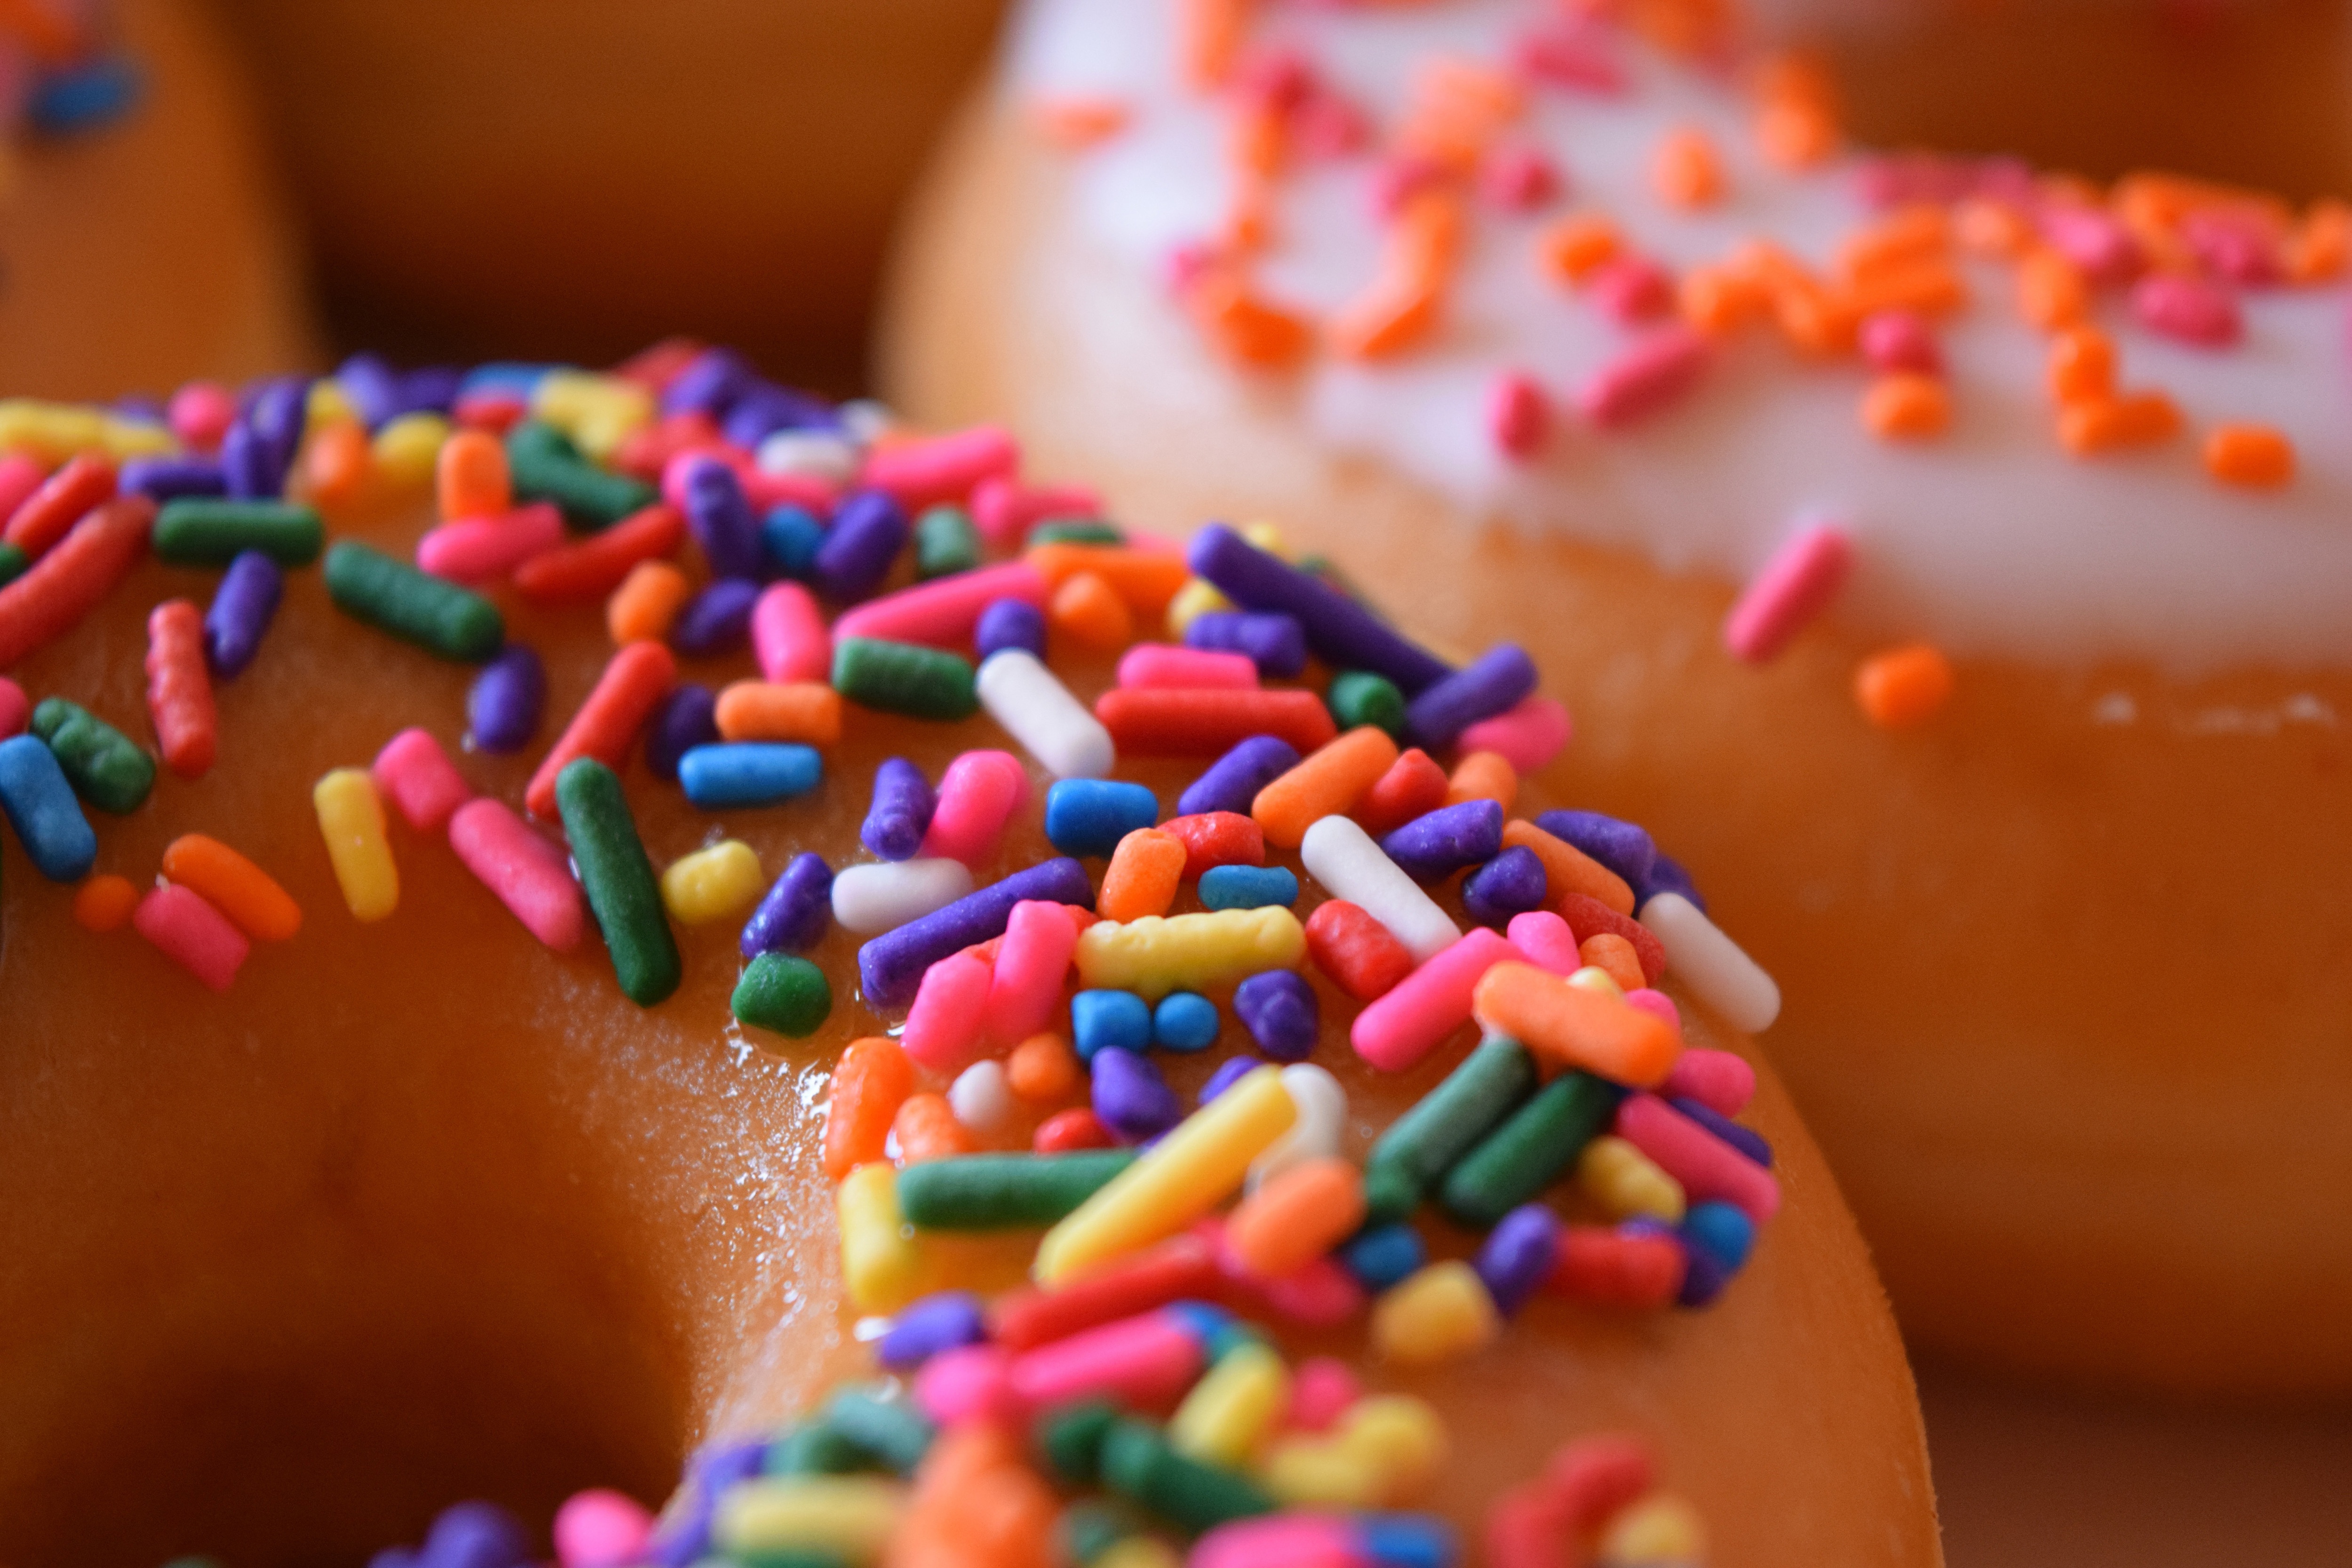
food, sweetness, sprinkles, confectionery, nonpareils, cuisine, candy, doughnut, dessert, baked goods, baking, pastry, food coloring, chocolate, recipe, dish, ingredient